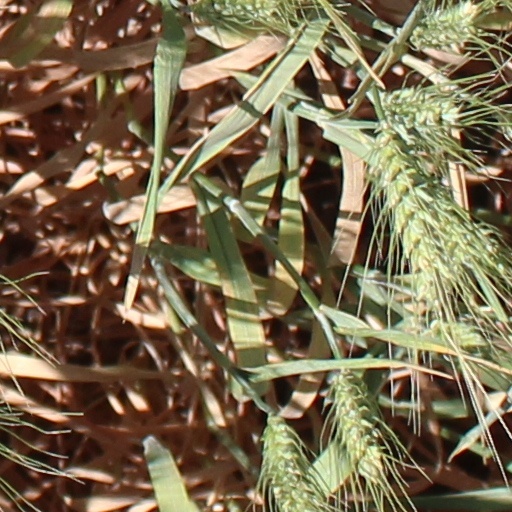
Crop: wheat